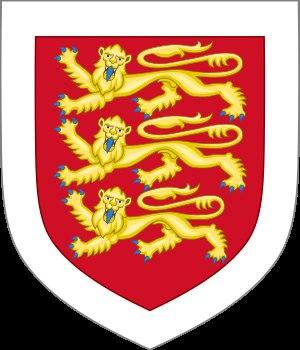
Le titre de comte de Kent a été créé plusieurs fois dans la pairie d'Angleterre, et une fois dans la pairie du Royaume-Uni. Le comté de Kent est situé au sud-est de l'Angleterre, face à la France.